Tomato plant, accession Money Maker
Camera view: tilt-top (135 deg); turntable rotation: 120 degrees
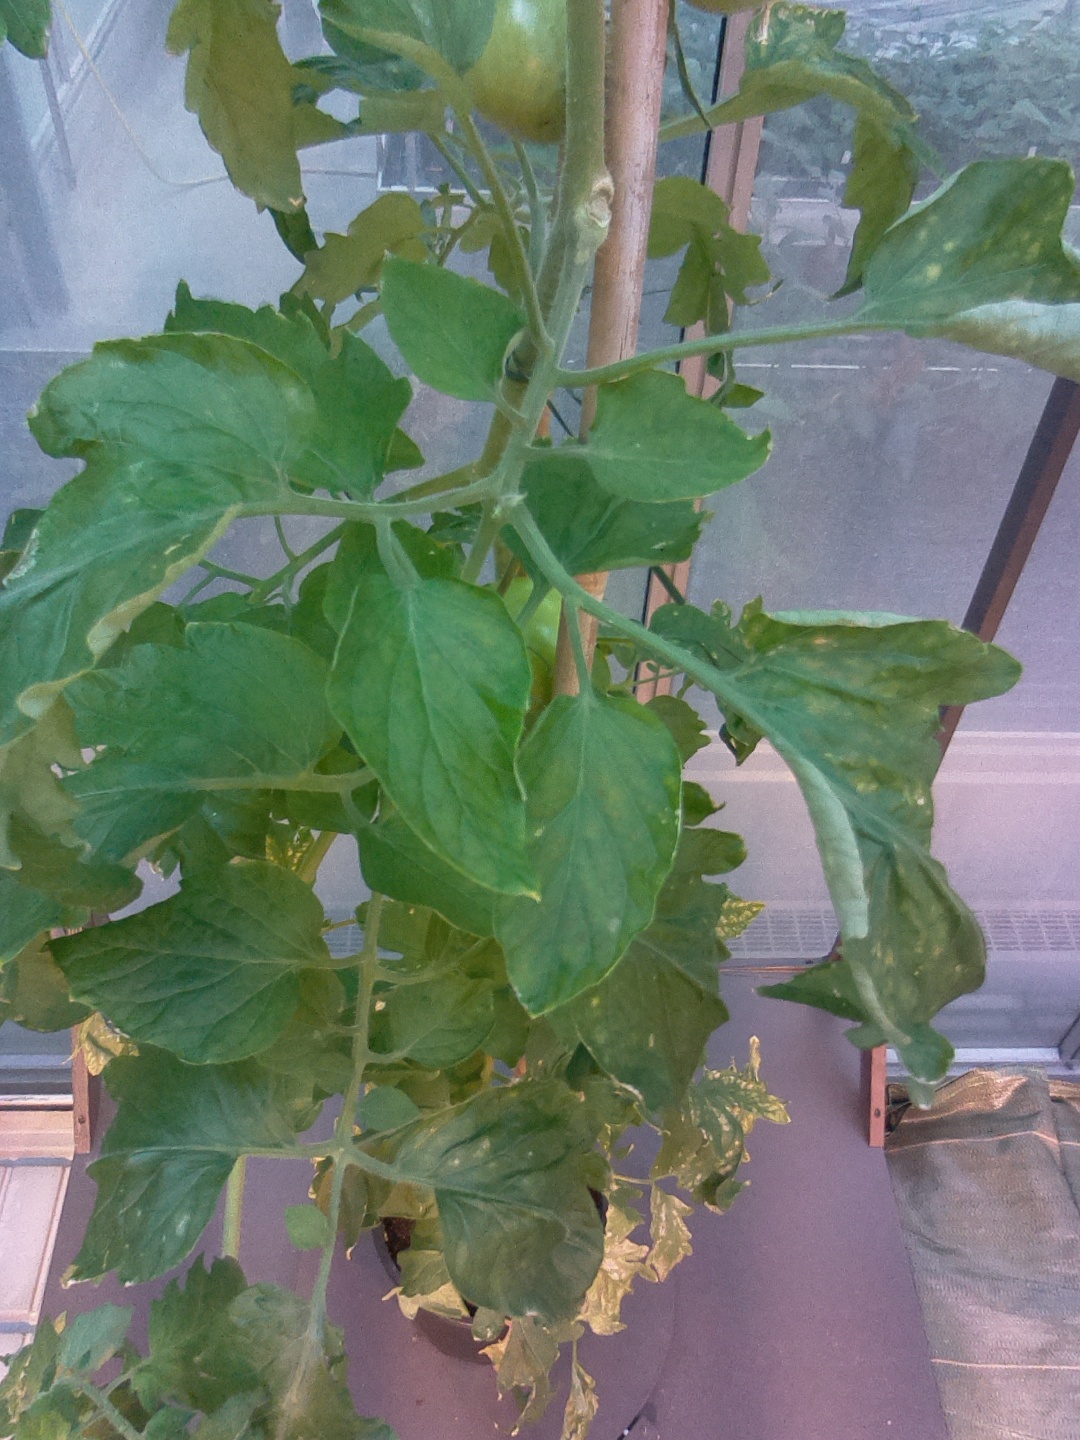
BBCH growth stage 74: 40%-50% of final fruit size